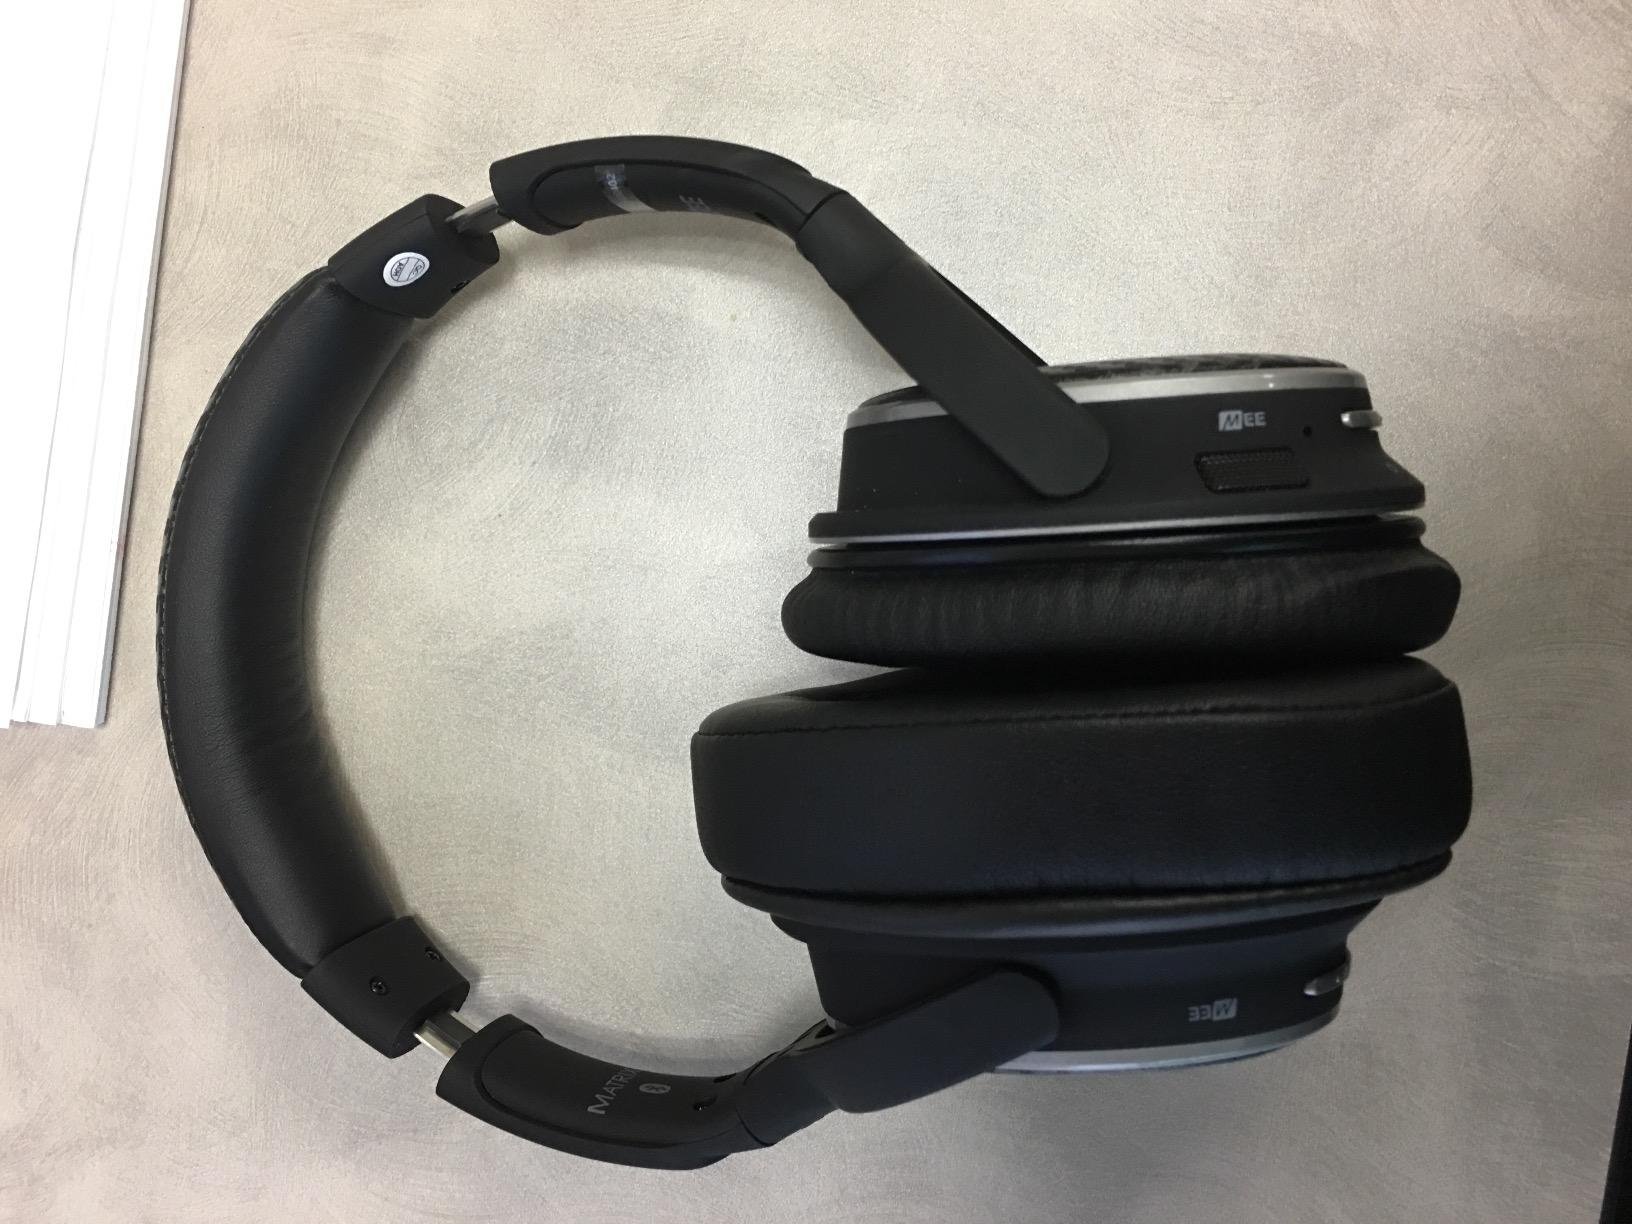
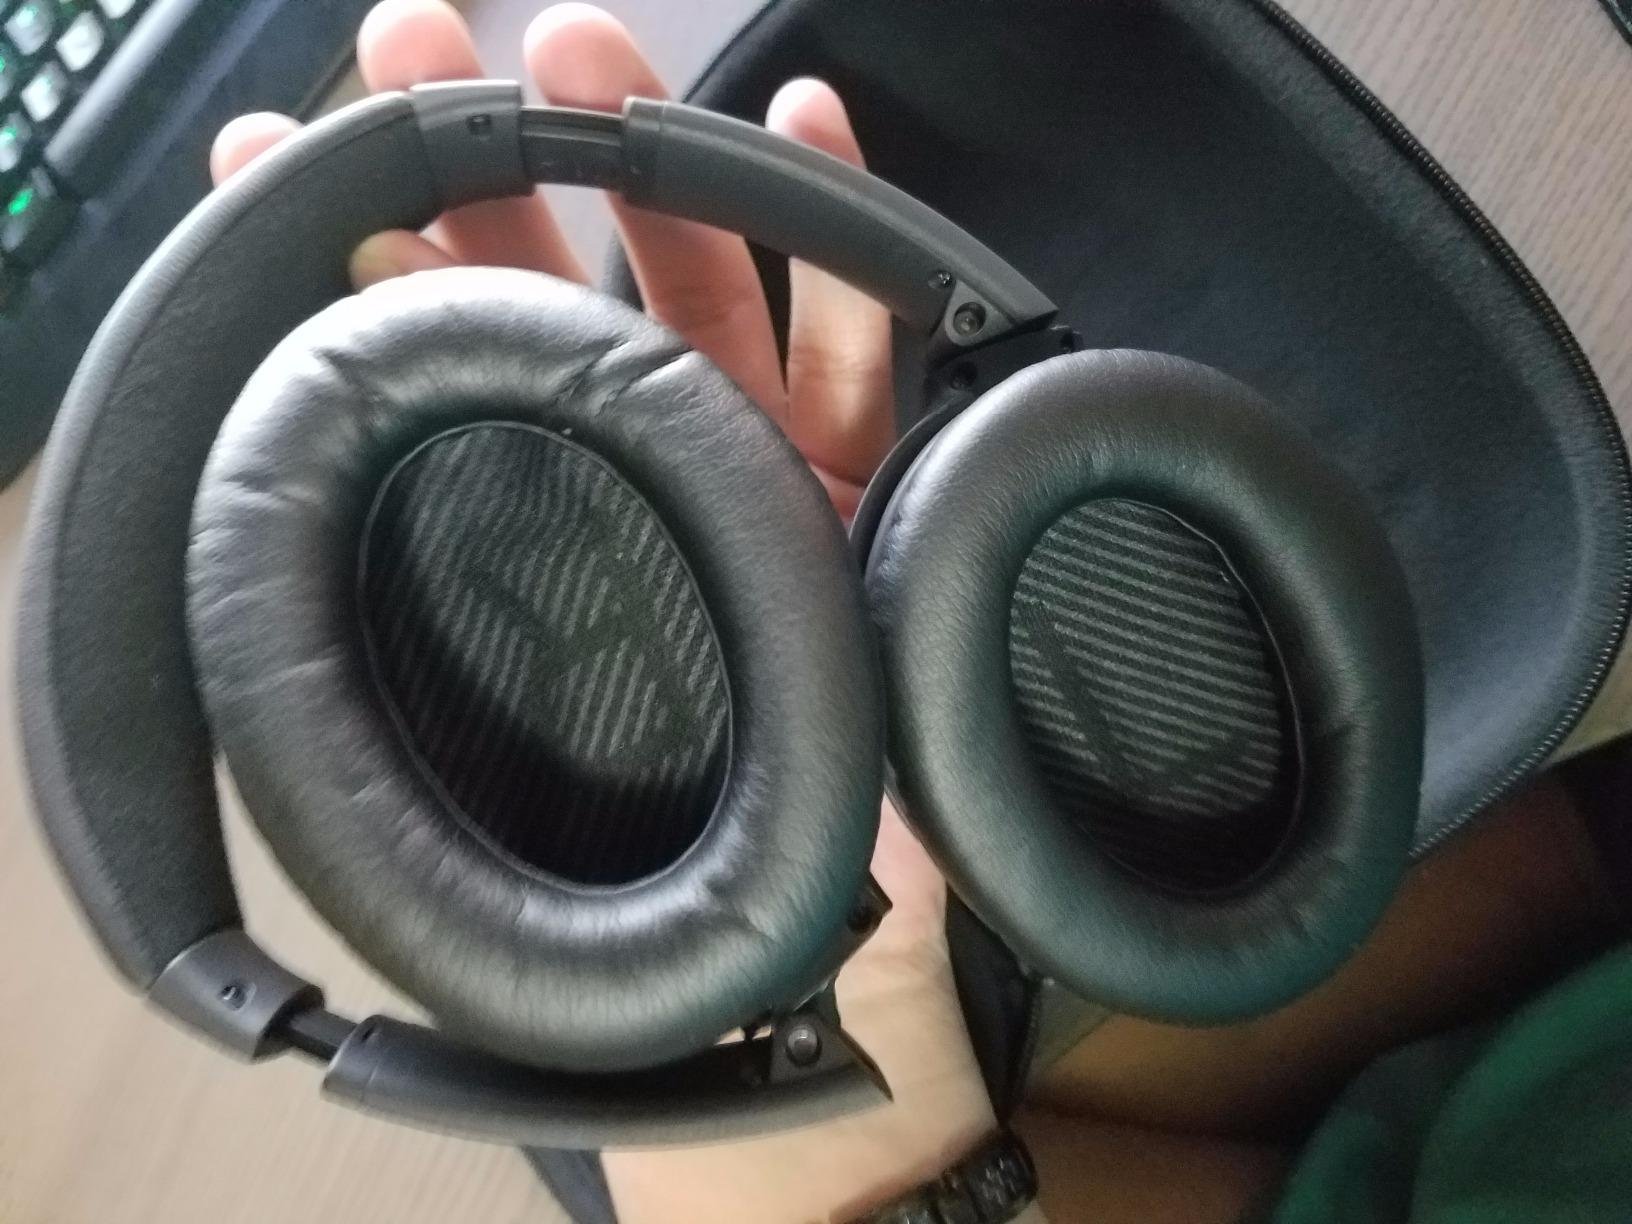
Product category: headphones
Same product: no